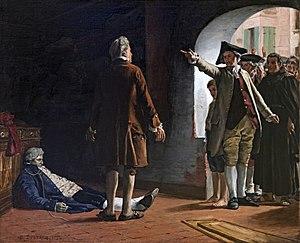
Le musée du Vieux-Toulouse présente des objets évoquant l'histoire de la ville de Toulouse, de l'antiquité au XXᵉ siècle. Ce musée s'est établi depuis 1948 dans l'hôtel Dumay de la rue du May, dans le centre historique de la ville. Il est la propriété de la Société des Toulousains de Toulouse et Amis du vieux Toulouse.
Casimir Clément Victor Albert Destrem, né à Toulouse le 24 mars 1844 et mort en 1907 à Paris, est un peintre français.